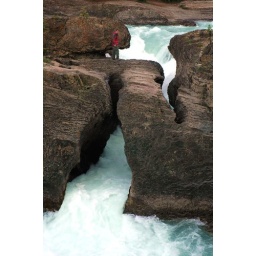
This is a natural bridge in Glacier National Park, Canada. The river is The Kicking Horse River. It is quite blue.